From the Sky Down

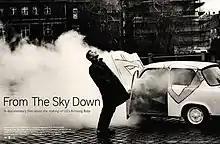
Film poster featuring Larry Mullen, Jr.

From the Sky Down is a 2011 American documentary film directed by Davis Guggenheim about rock band U2 and the production of their 1991 album "Achtung Baby". The film documents the album's difficult recording period, the band members' relationships, and the group's creative process. Guggenheim, who was commissioned by U2 to create the film to commemorate the record's 20th anniversary, spent several months in 2011 developing the documentary. The band were filmed during a return visit to Hansa Studios in Berlin where parts of the album were recorded, and during rehearsals in Winnipeg for the Glastonbury Festival 2011. The film contains unreleased scenes from the group's 1988 motion picture "Rattle and Hum", along with archival footage and stills from the "Achtung Baby" recording sessions. Development of the album's emblematic song "One" is recounted through the replaying of old recording tapes.